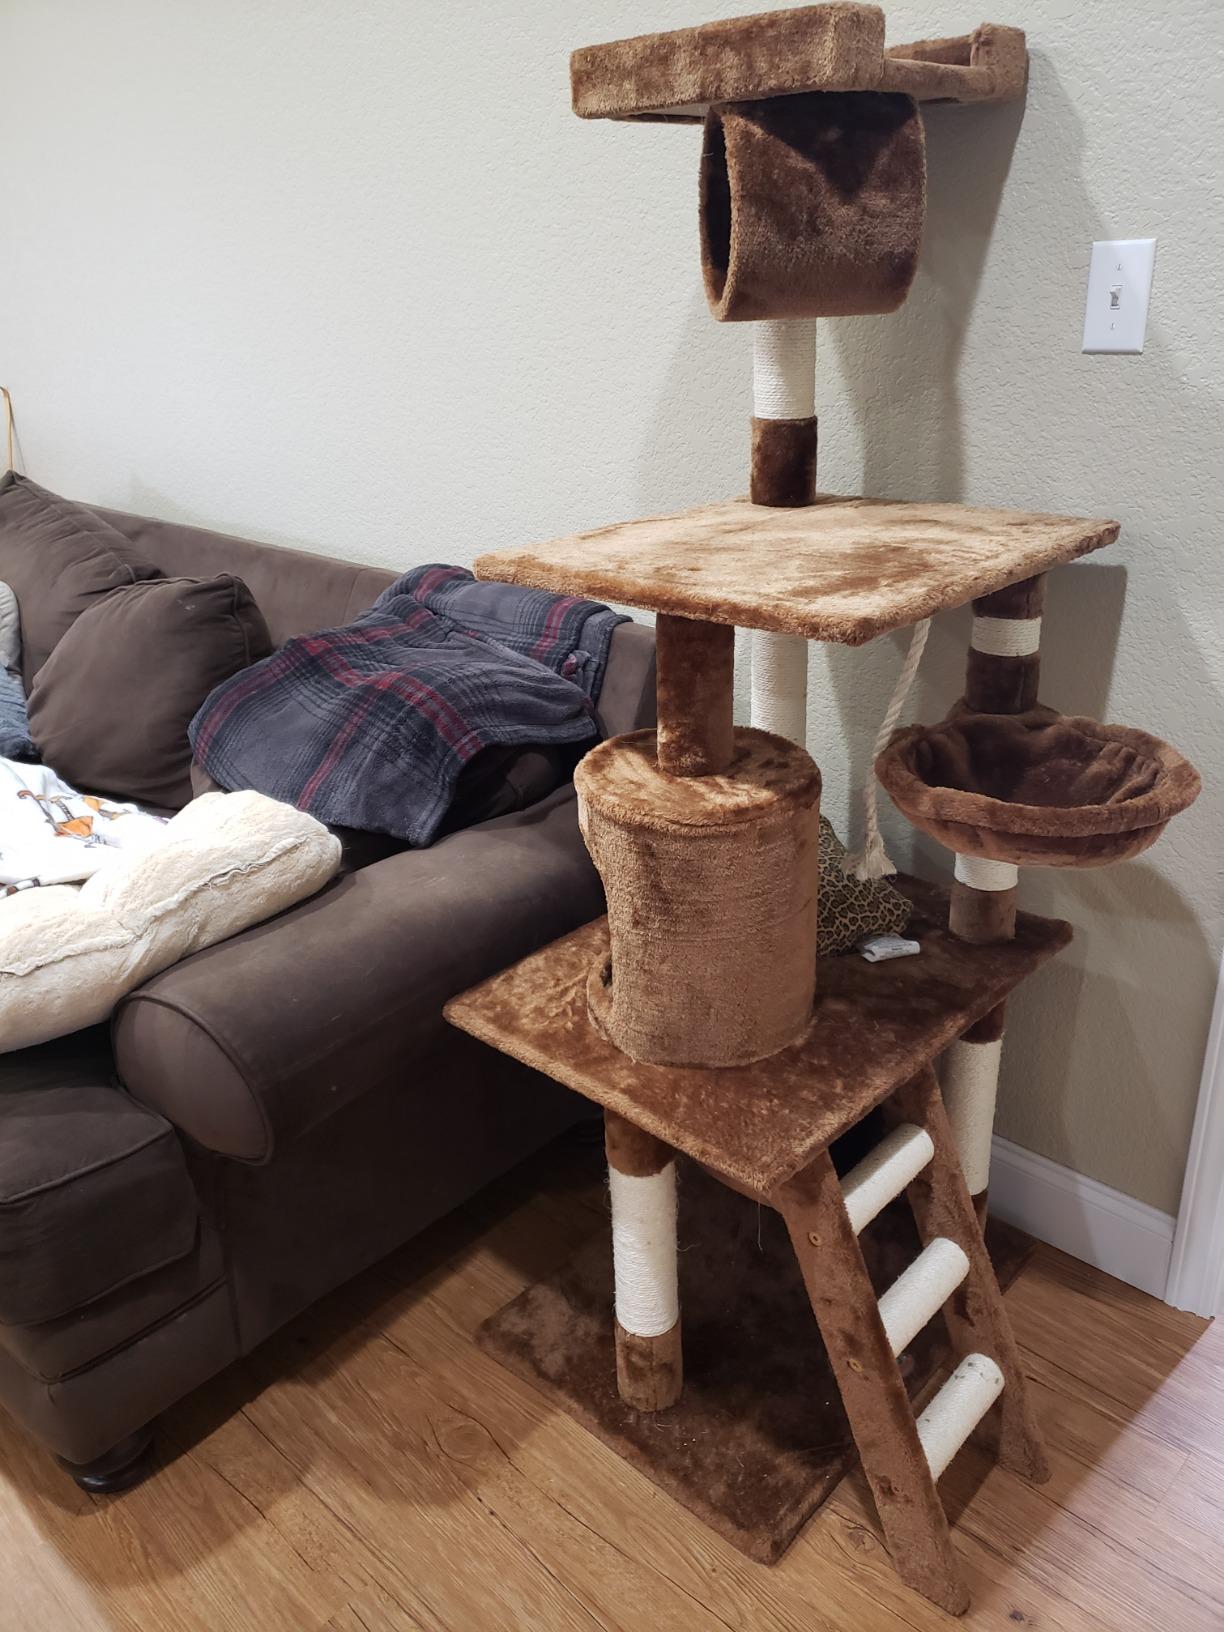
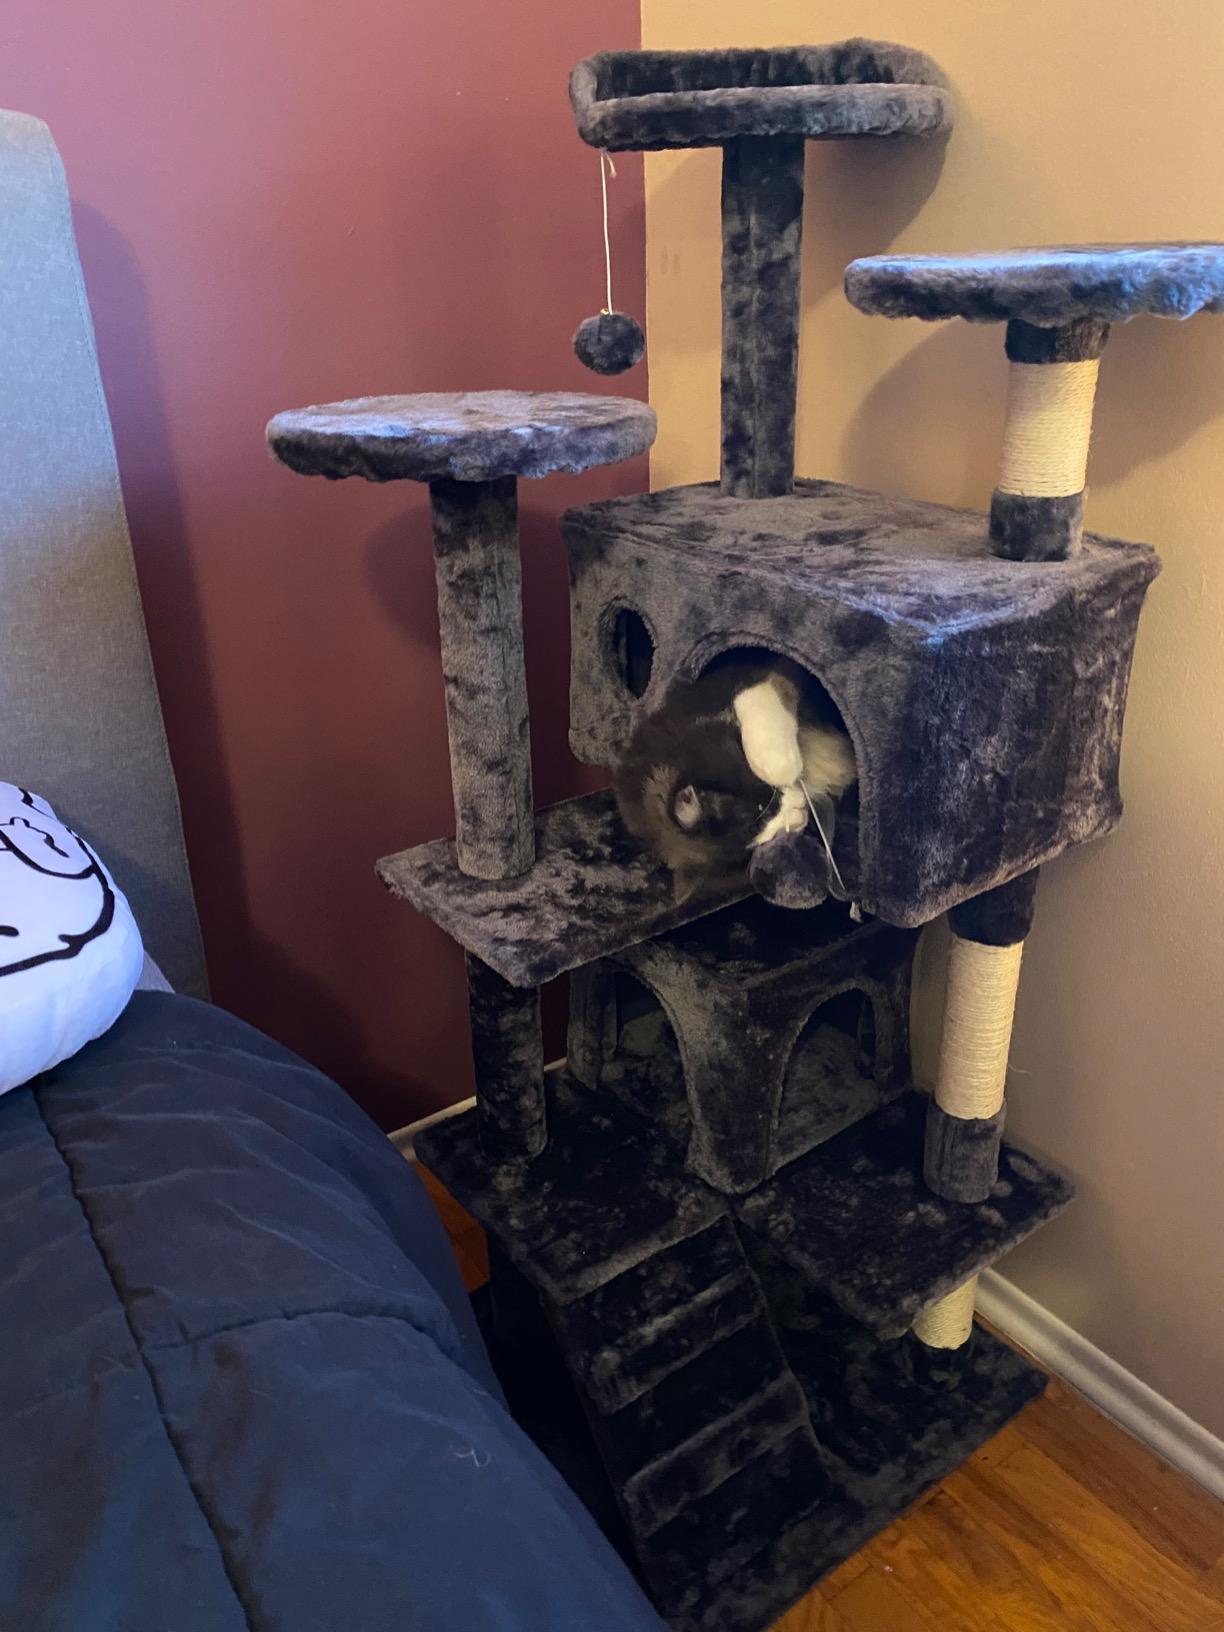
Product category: items_cat tree
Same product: no